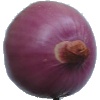
Label: Onion Red Peeled 1